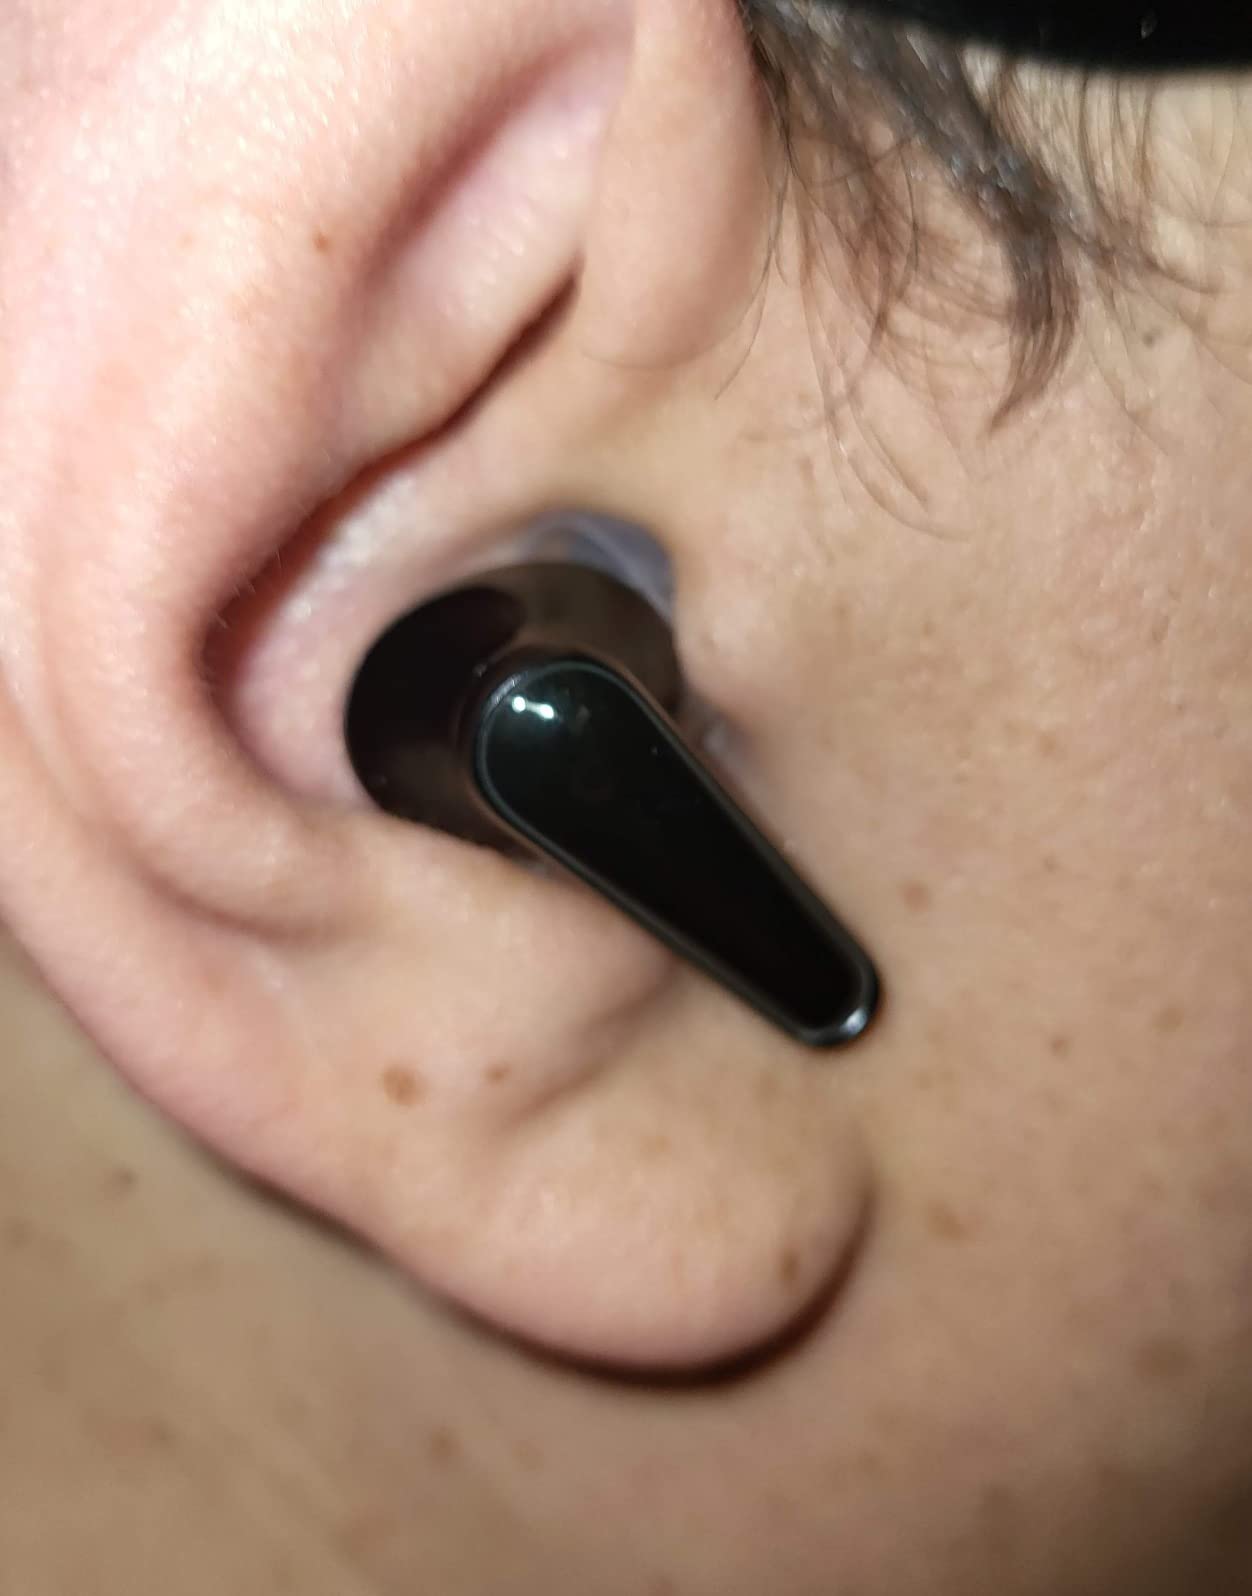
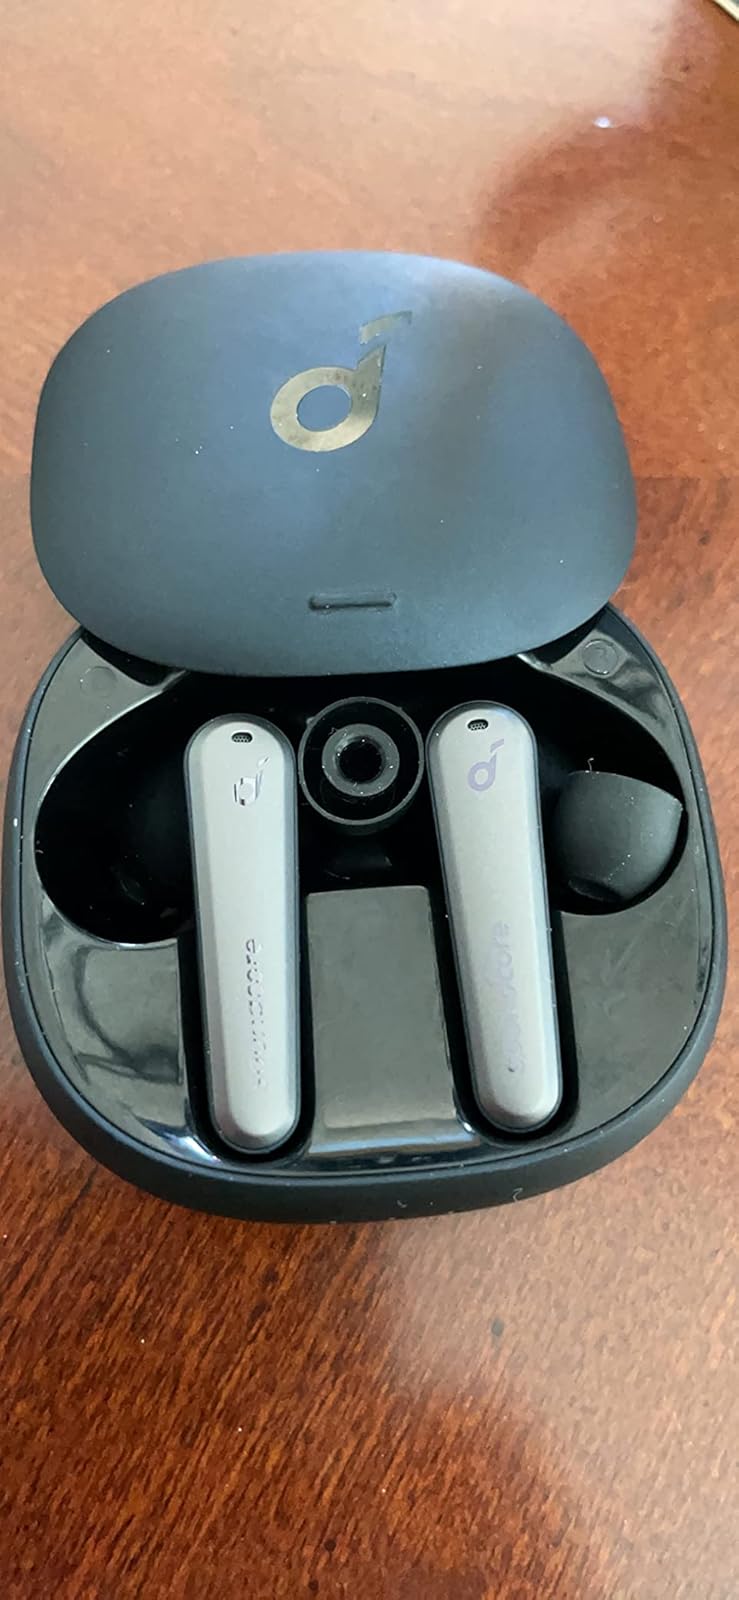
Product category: earbuds
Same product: no